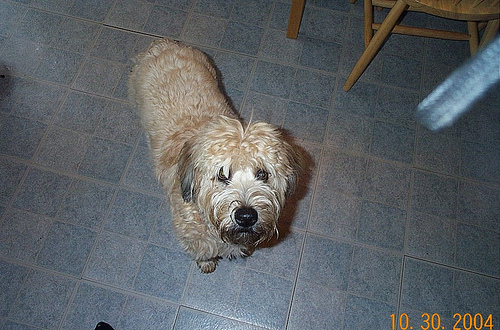
Breed: wheaten terrier